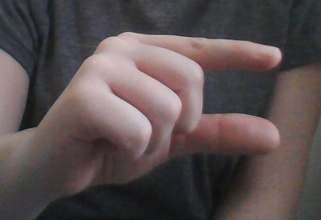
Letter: dal